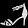
Label: Sandal